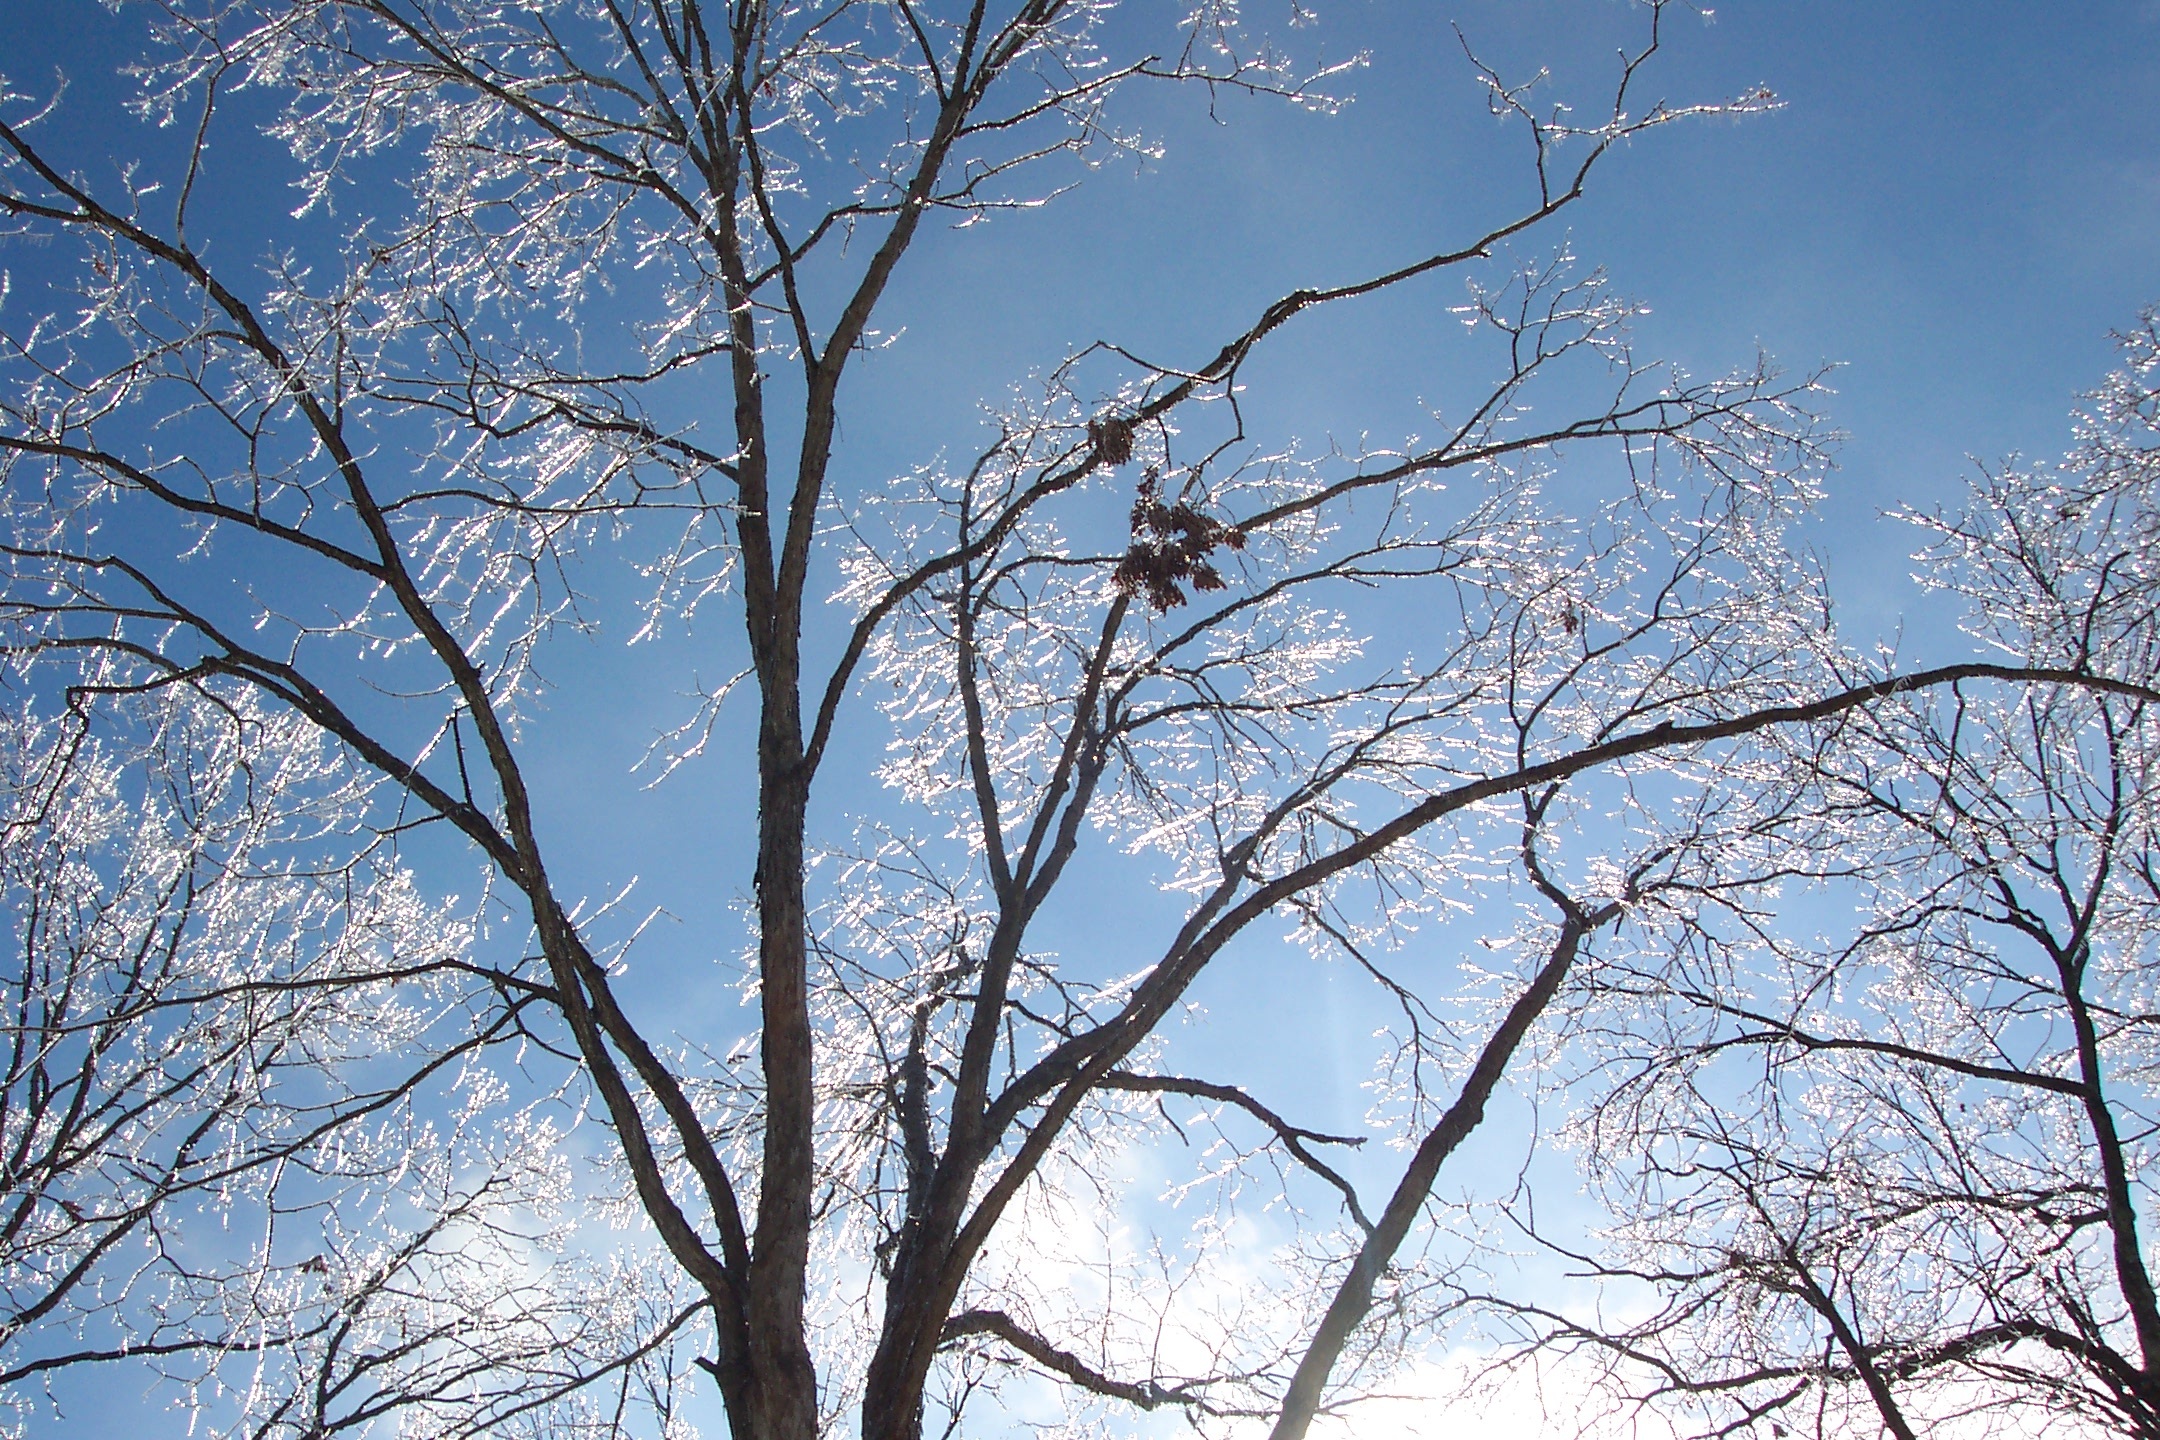
tree, nature, branch, blossom, snow, winter, plant, sky, sunlight, leaf, flower, frost, ice, spring, season, sunny, icy, beauty, freezing, woody plant